Powerslam

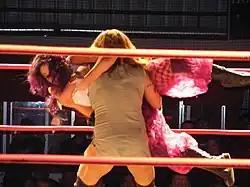
ODB performs a fallaway slam on Roxxie.

Also known as the S.O.S. or table-top suplex. The wrestler lifts the opponent up so the opponent is horizontal across the wrestler's body then falls backwards, throwing their opponent over their head down to the mat back-first. This slam can be either bridged into a pin, or the wrestler can float over into another fallaway slam. This move can be sometimes used as a continuation move from catching an opponent's high-cross body, to emphasize the wrestler's strength. Randy Orton, Titus O'Neil, Madcap Moss, John "Bradshaw/JBL" Layfield and Razor Ramon are its notable examples of users.